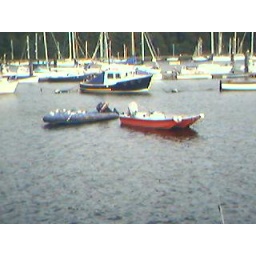
The boat with cd's strapped to it has no birds, the boat with no cd's has birds all over it.